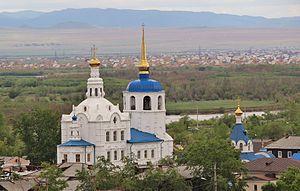
La cathédrale Odigitria d'Oulan-Oude est un édifice religieux orthodoxe, appartenant à la juridiction ecclésiastique de Bouriatie et à l'éparchie d'Oulan-Oude, du Patriarcat de Moscou et de toute la Russie.